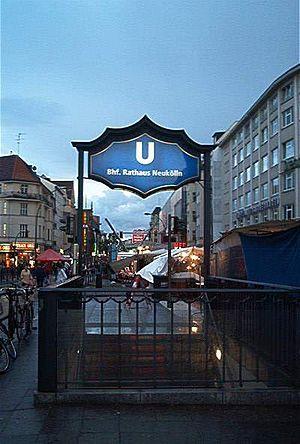
Rathaus Neukölln est une station du métro de Berlin. La station est sur la Ligne 7 en zone A.